Count (baseball)

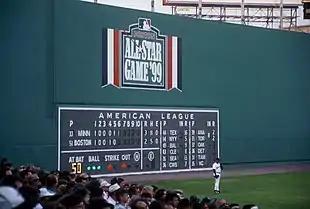
The Green Monster at Fenway Park with light bulbs showing the count as three balls and one strike ("three and one")

A 3–2 count is called a full count and the ensuing pitch is called a "payoff pitch", since a mistake by either the pitcher or the batter ends the plate appearance. The payoff pitch is not necessarily the final pitch in the plate appearance, as a batter may maintain two strikes indefinitely by hitting foul balls.